Window Observational Research Facility

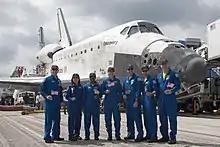
The Shuttle crew that delivered WORF to ISS poses for a crew photo after their successful mission to space

WORF was delivered by ISS Flight 19A (STS-131) . It was launched on April 5, 2010 aboard the NASA Space Shuttle.